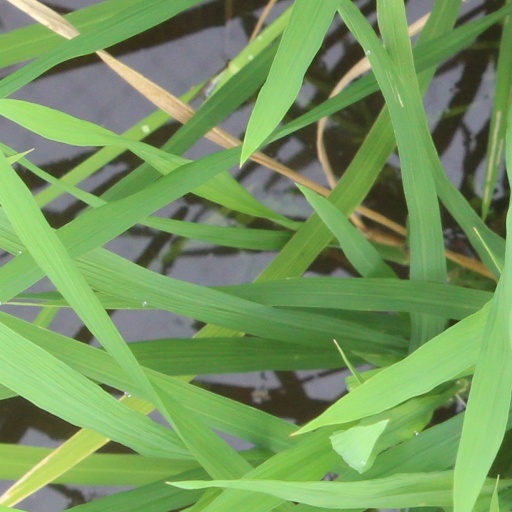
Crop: rice